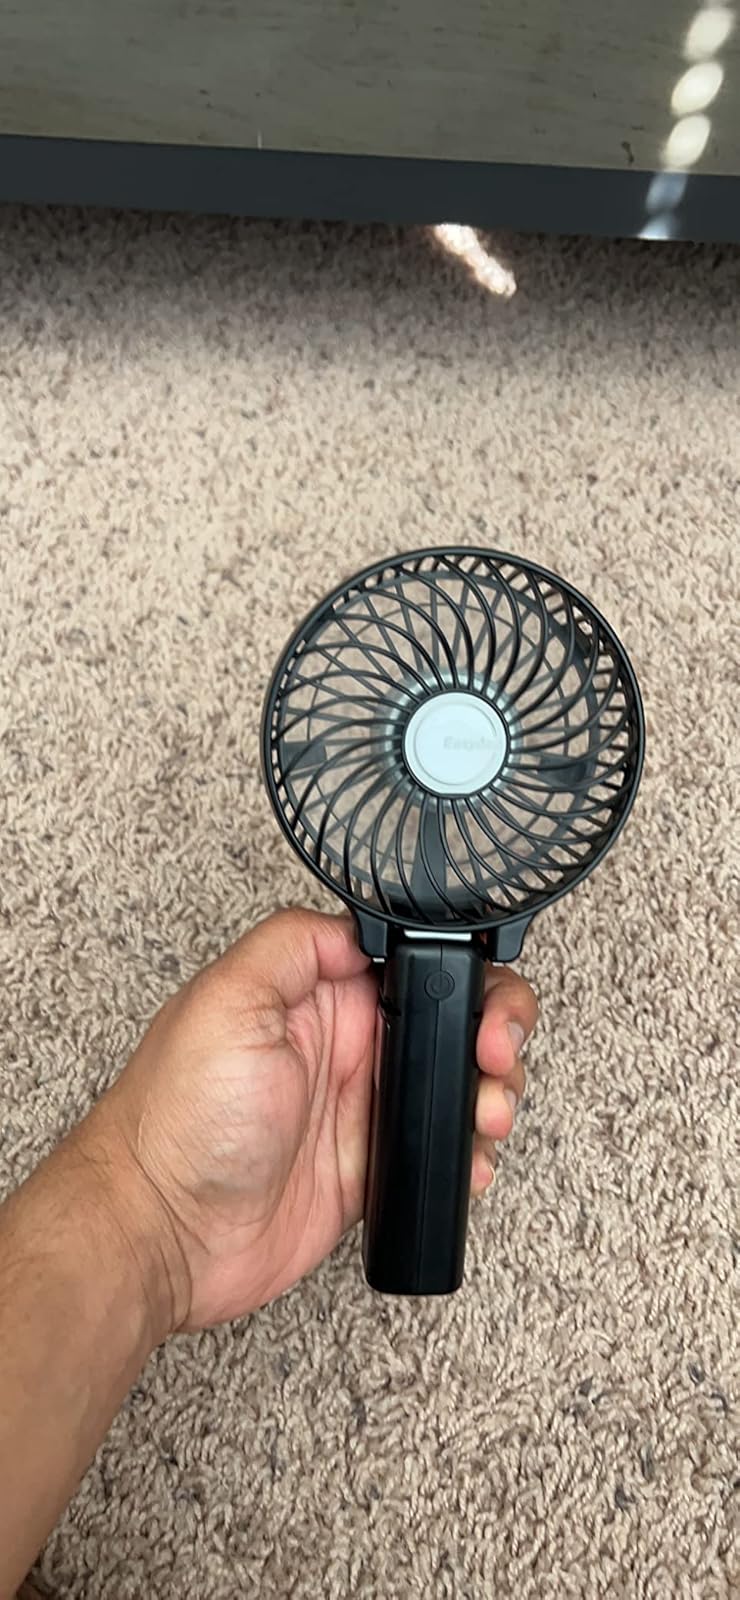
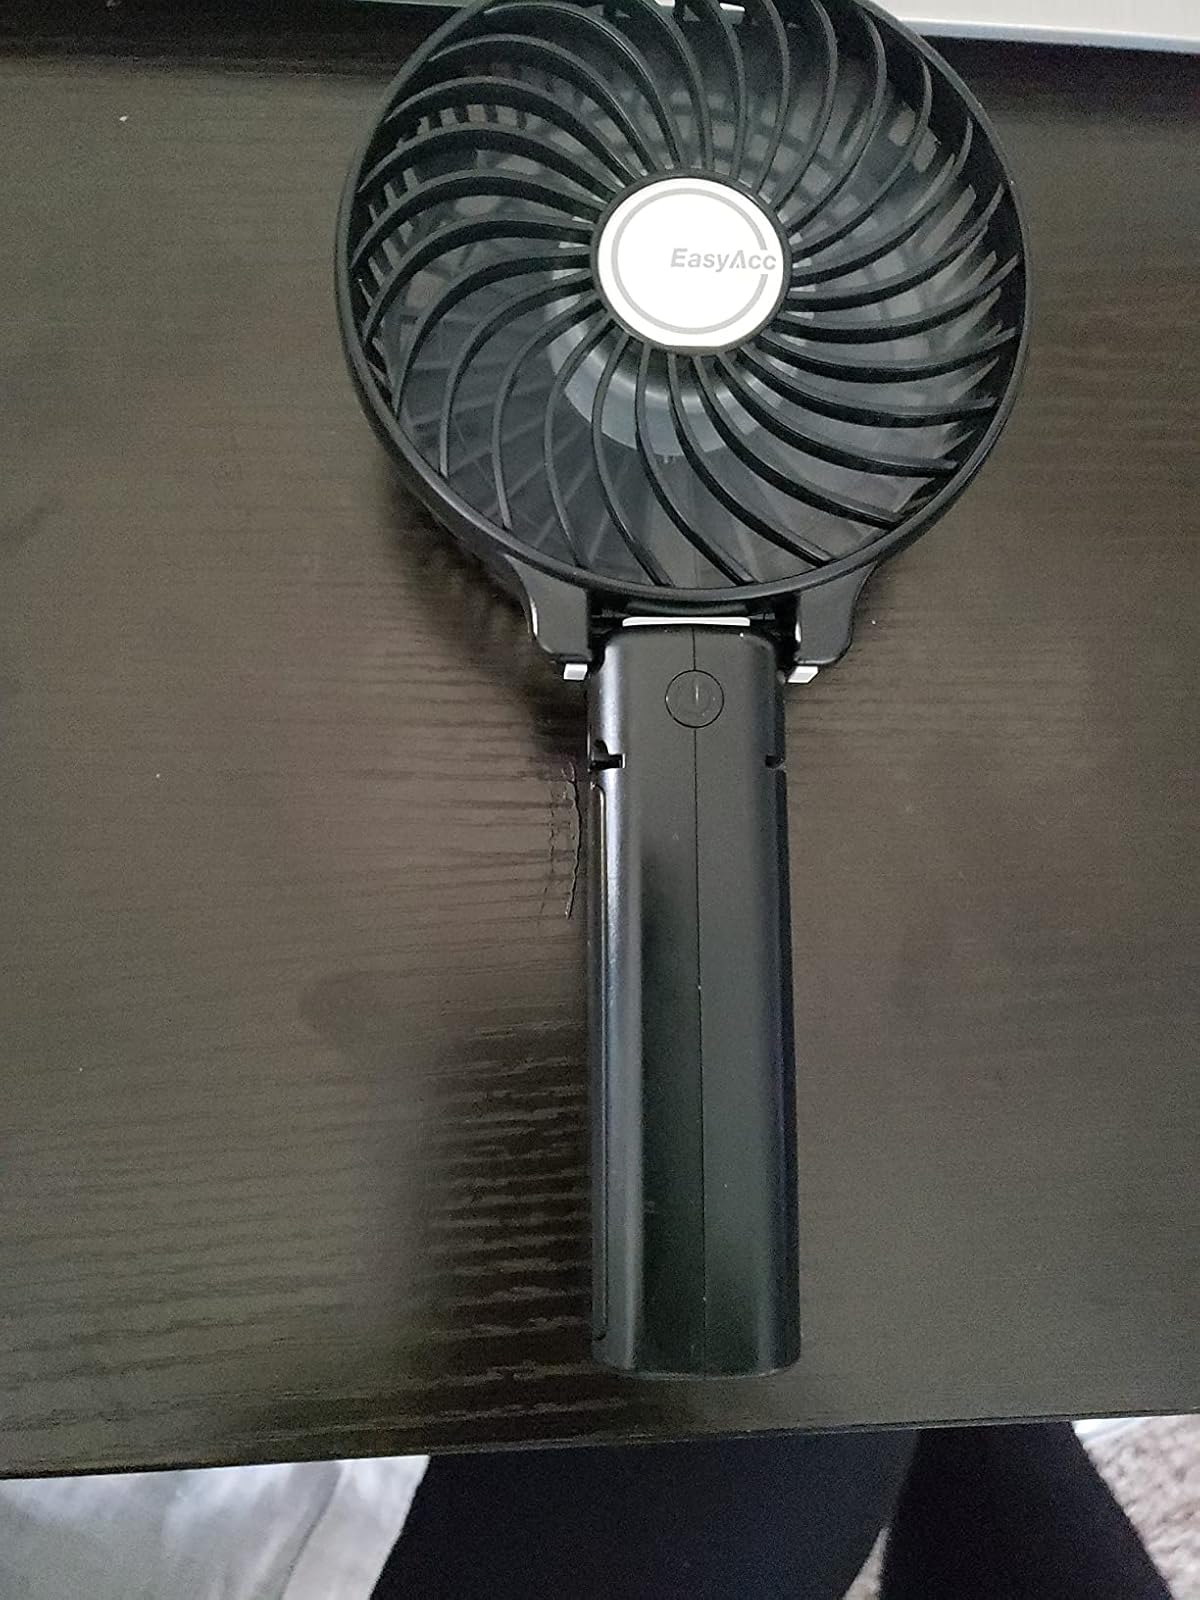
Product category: fan
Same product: yes